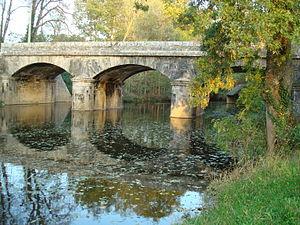
Le Layon à Rablay-sur-Layon"
Le Layon est une rivière du centre-ouest de la France, dans les deux départements de Maine-et-Loire et des Deux-Sèvres, des régions Nouvelle-Aquitaine et Pays de la Loire, affluent en rive gauche de la Loire.
Rablay-sur-Layon est une commune déléguée de 800 habitants intégrée à la commune nouvelle de Bellevigne-en-Layon ; elle est située en France dans le département de Maine-et-Loire et la région des Pays de la Loire. Le village était avant le 1ᵉʳ janvier 2016 une commune à part entière.